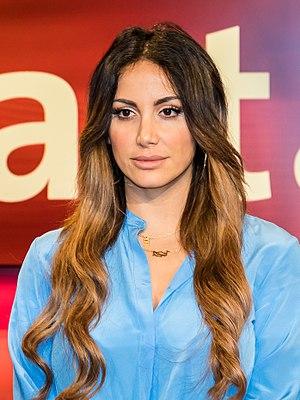
Enissa Amani est une humoriste, actrice, mannequin, productrice et animatrice de télévision irano-allemande.